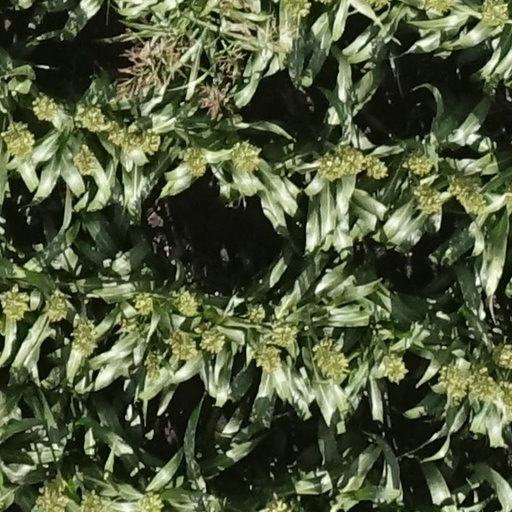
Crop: sorghum